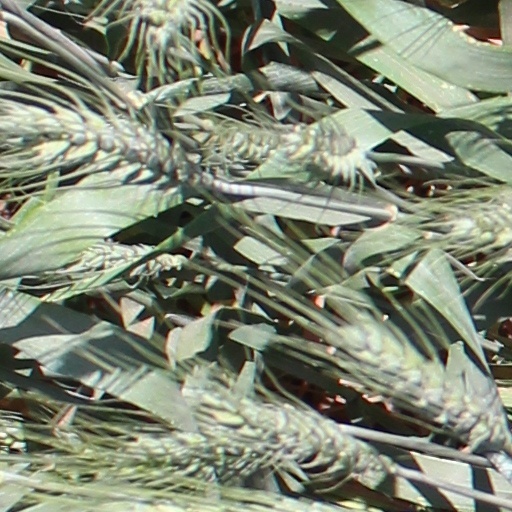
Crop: wheat